Madeleine Astor

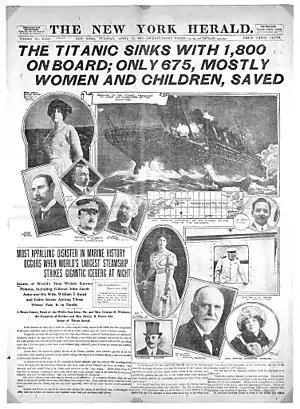
Newspaper report of the sinking of the Titanic. Most reports featured the Astors in the headlines.

Madeleine Astor, then five months pregnant, boarded the "Titanic" as a first-class passenger in Cherbourg, France, with her husband; her husband's valet, Victor Robbins; her maid, Rosalie Bidois; and her nurse, Caroline Endres. They also took Kitty, Colonel Astor's pet Airedale, and occupied one of the parlour suites. On the night of April 14, 1912, Colonel Astor reported to his wife that the ship had hit an iceberg. He reassured her that the damage did not appear serious, though he helped her strap on her life jacket. While they were waiting on the boat-deck, Mrs. Astor lent Leah Aks, a third-class passenger, her fur shawl to keep her son, Filly, warm. At one point, the Astors retired to the gymnasium and sat on the mechanical horses in their life jackets. Colonel Astor found another life jacket which he reportedly cut with a pen knife to show Mrs. Astor what it was made of. When it was time to board a lifeboat, Mrs. Astor, her maid, and her nurse had to crawl through the first-class promenade window into the tilting lifeboat 4, which had been lowered down to A deck to take on more passengers. Colonel Astor helped Mrs. Astor climb through the window and asked if he could accompany her as she was 'in a delicate condition'. The request was denied by Second Officer Charles Lightoller. An account of Madeleine Astor's boarding of the lifeboat was given by Archibald Gracie IV to the US Senate Titanic inquiry. Gracie was a fellow passenger and recalled the events regarding Mrs. Astor in the following terms.